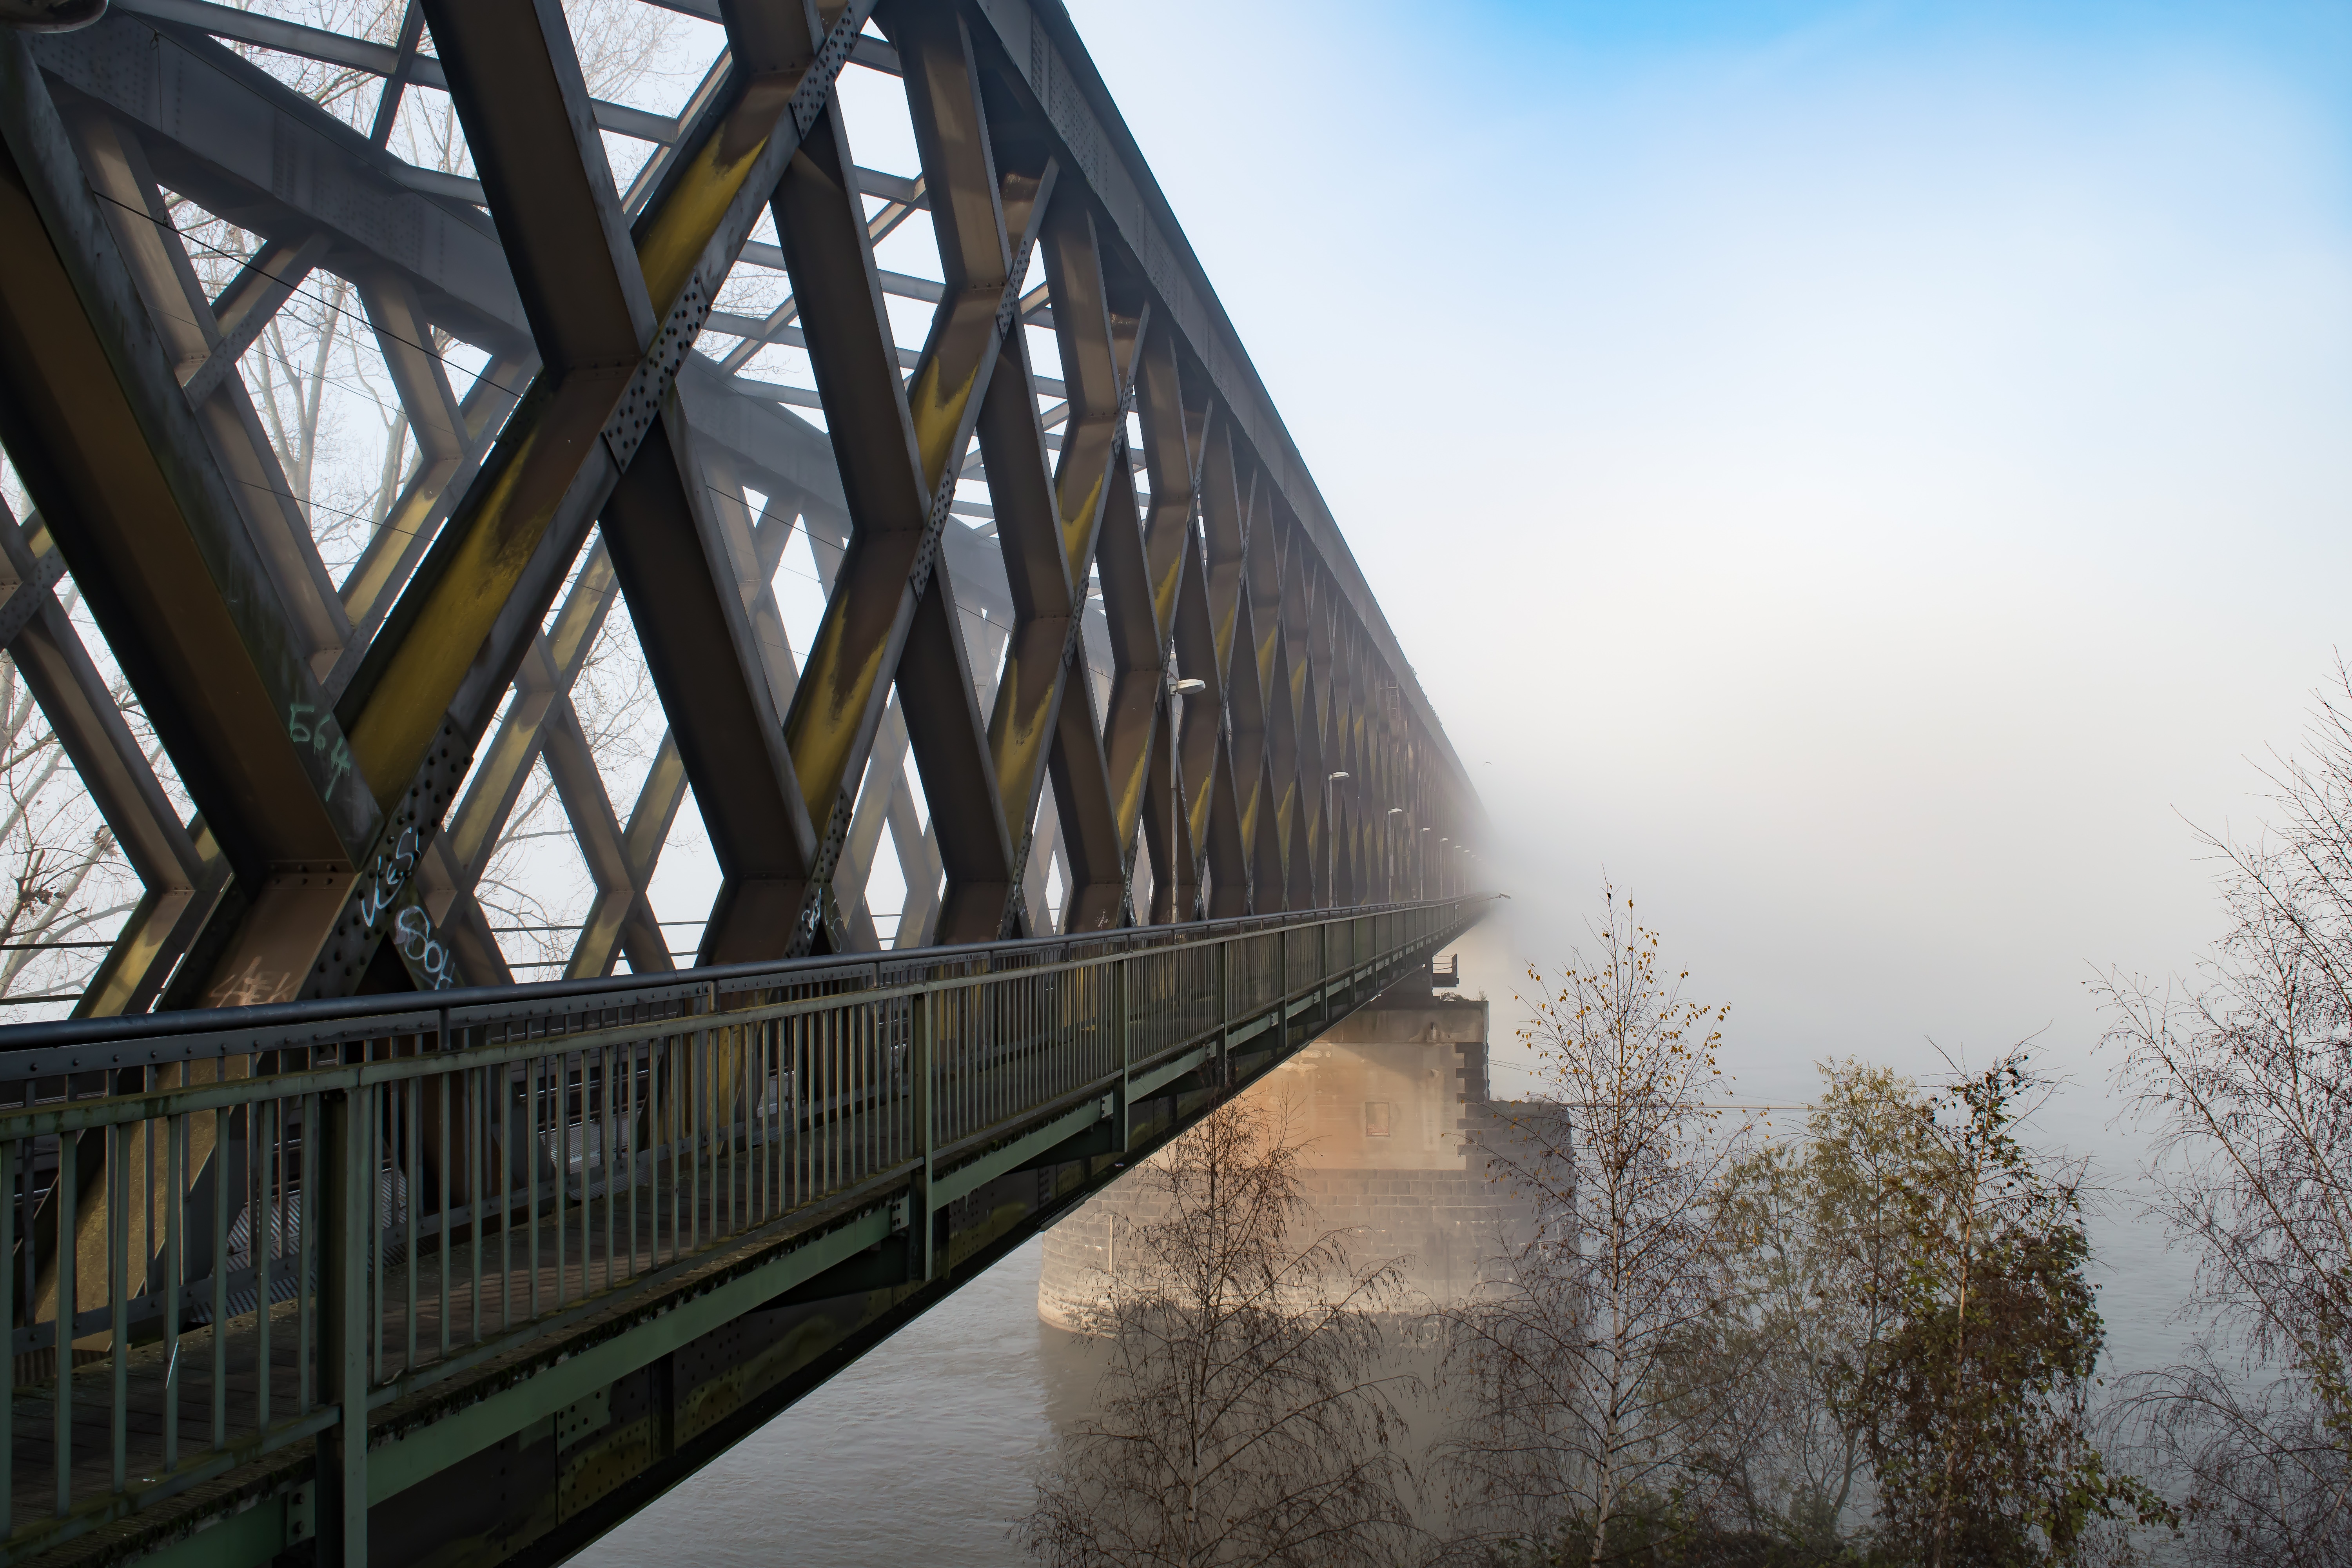
snow, winter, fog, bridge, morning, reflection, weather, landmark, waterway, rhine, truss bridge, atmospheric phenomenon, nonbuilding structure, urmitz, no end